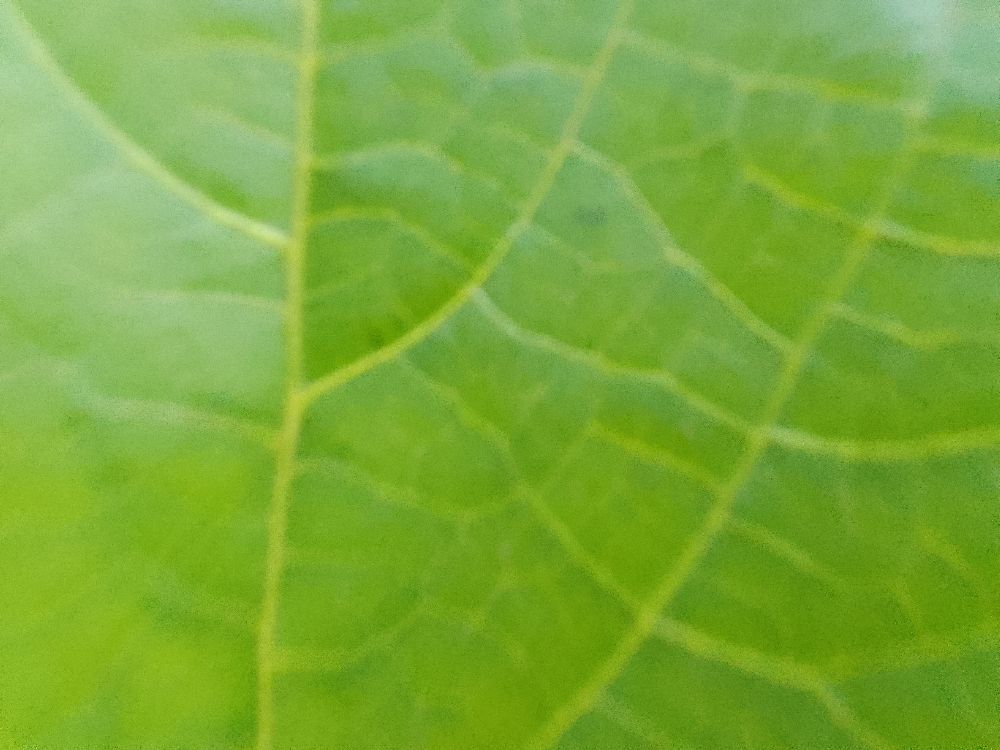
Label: healthy